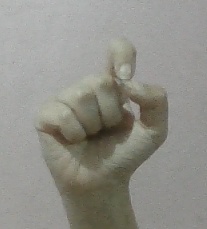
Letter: fa